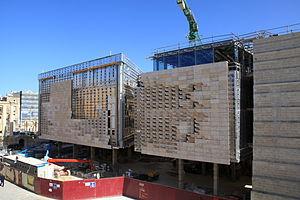
Le Palais du Parlement est un bâtiment situé à La Valette, la capitale de Malte, abritant la Chambre des représentants.